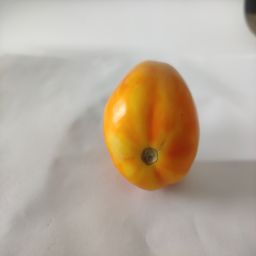
Crop: Tomato
Quality: Ripe